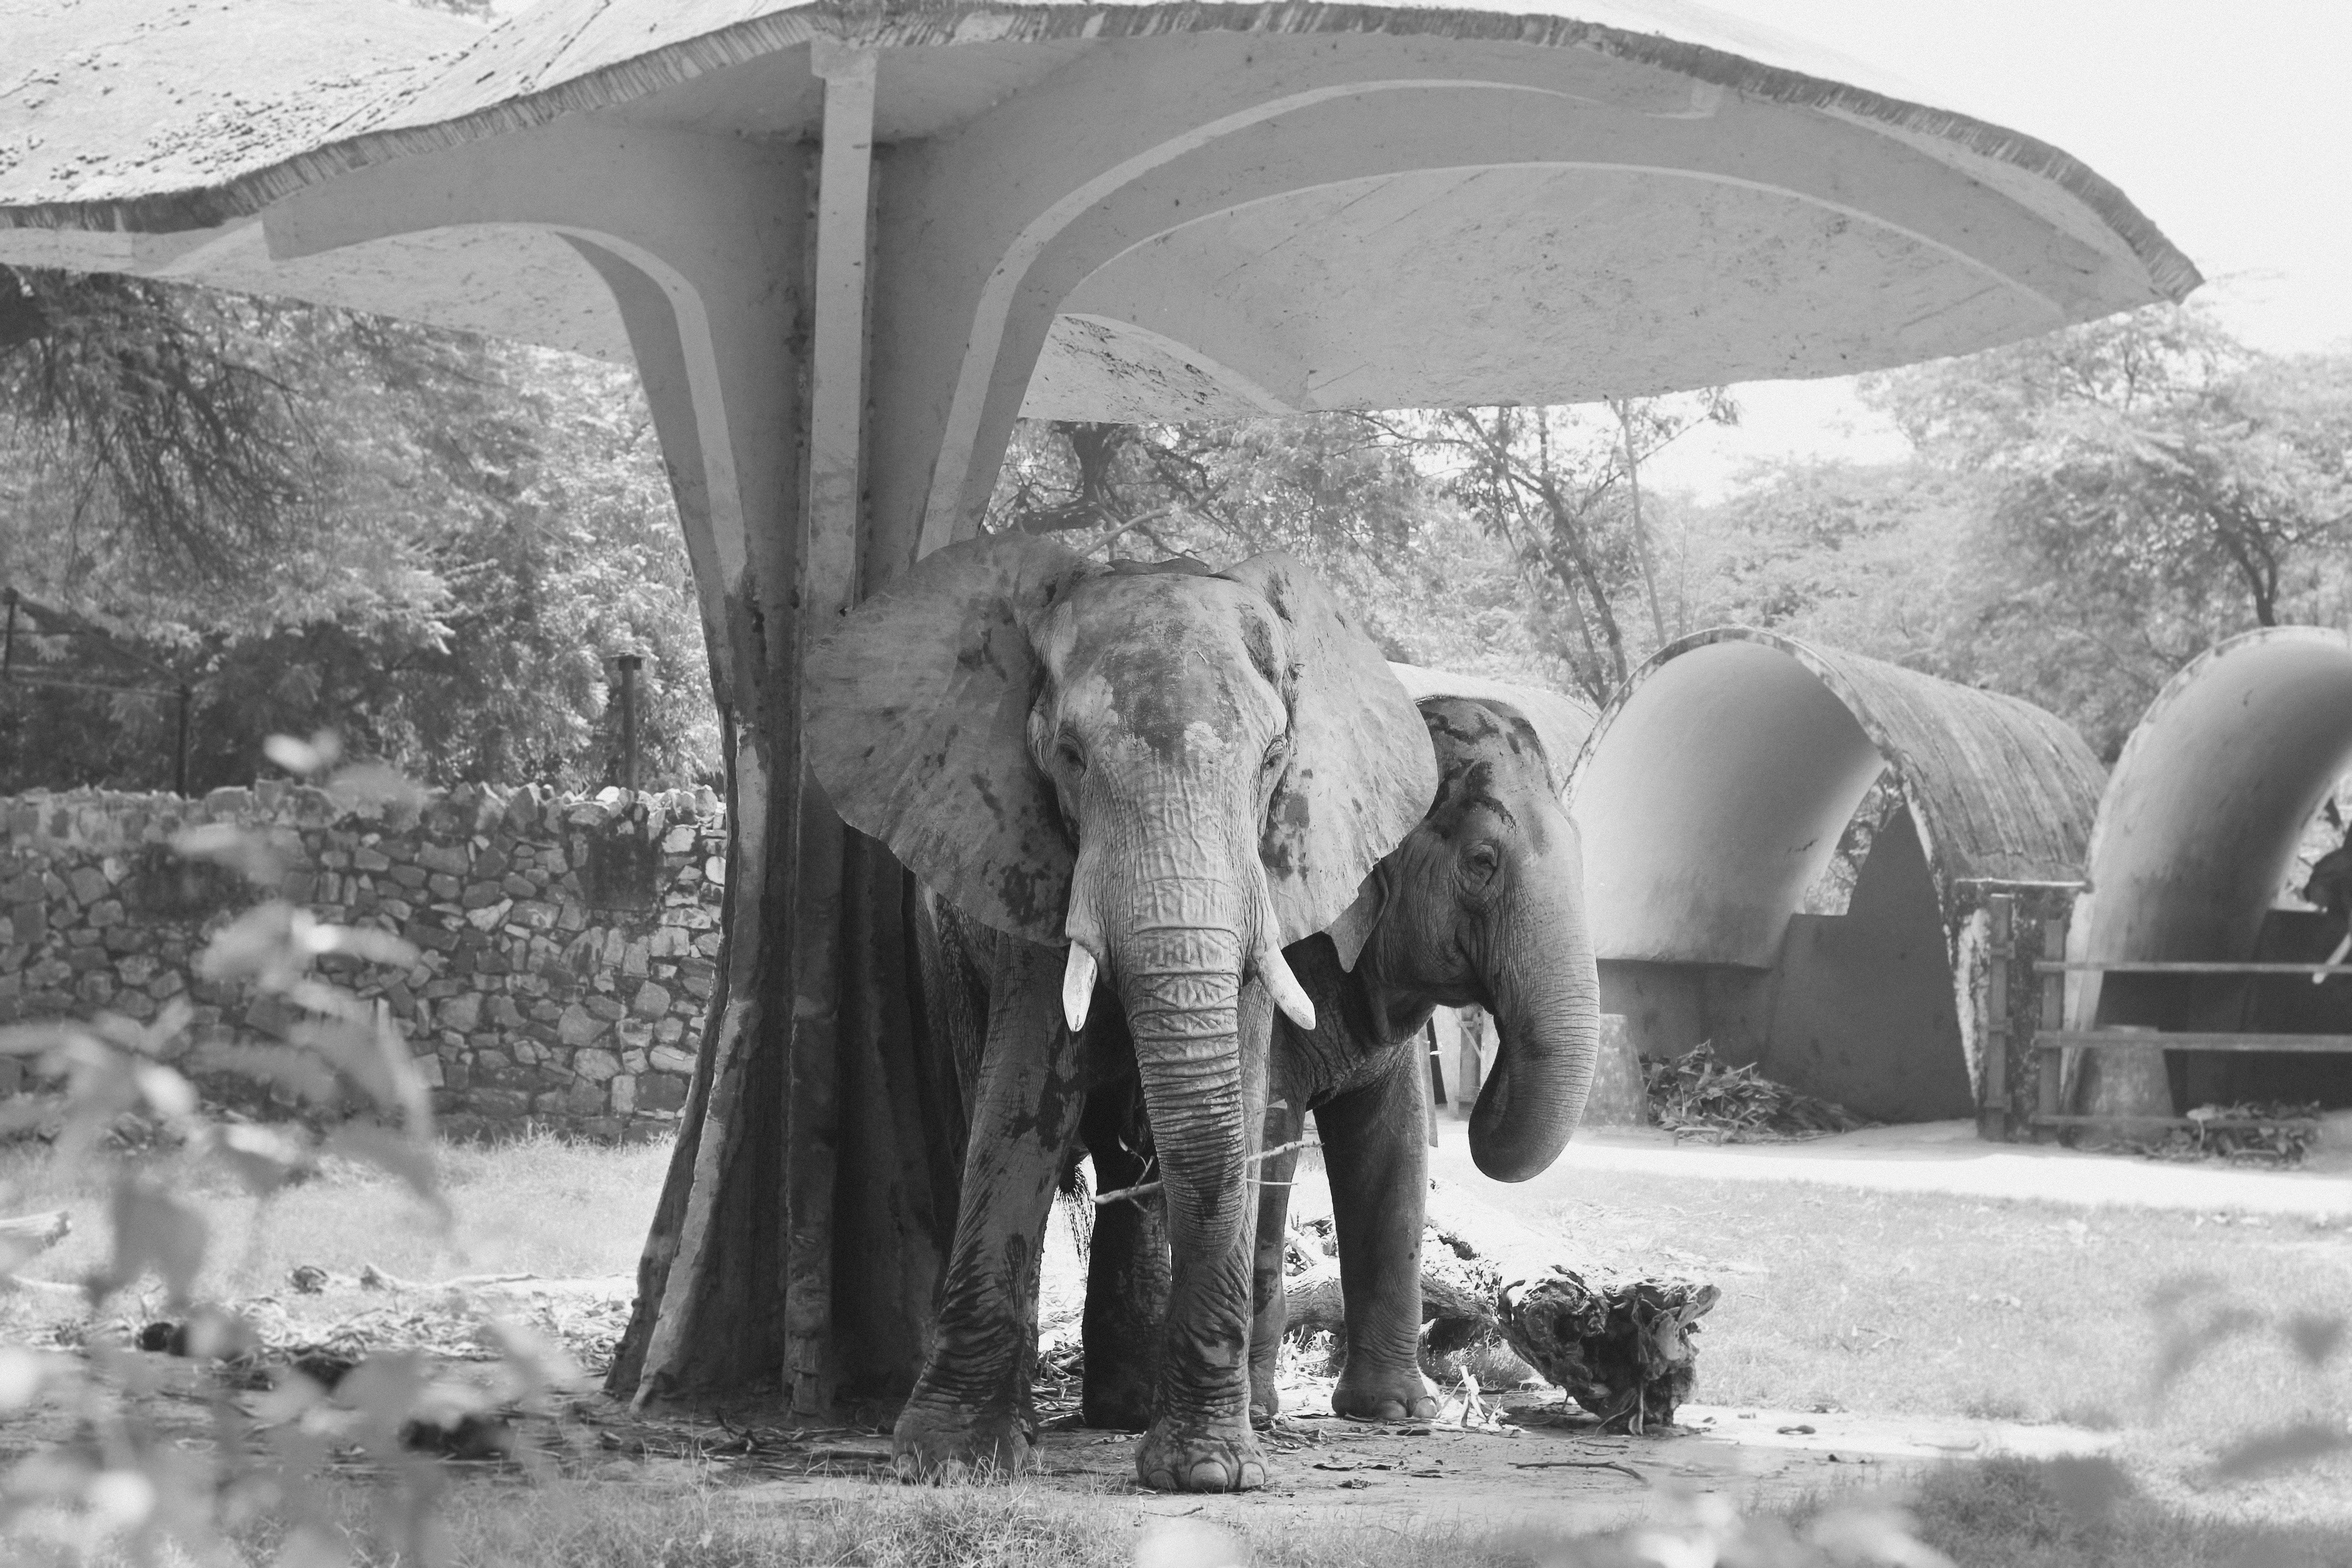
black and white, photography, monochrome, elephant, temple, photograph, history, image, monochrome photography, elephants and mammoths